Dental fluorosis

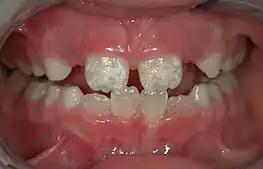
Enamel hypoplasia caused by untreated celiac disease: this condition is often confused with fluorosis

The two main classification systems are described below. Others include the tooth surface fluorosis index (Horowitz et al. 1984), which combines Deans index and the TF index; and the fluorosis risk index (Pendrys 1990), which is intended to define the time at which fluoride exposure occurs, and relates fluorosis risk with tooth development stage.